Feminist Association

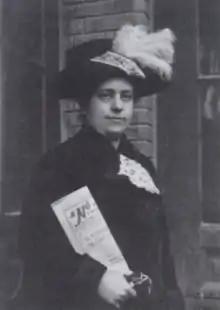
Vilma Glücklich holding the journal of Feministák Egyesülete, "A Nő—Feminista Folyóirat"

Glücklich was the acting managing director and practical adviser of the association, while Schwimmer, chaired the Political Committee and served as editor of the association journals. The goals of the organization were to address the socio-economic and political inequalities which affected women. They had strong ties and a friendly working relationship with Mariska Gárdos, who headed the Hungarian National Association of Women Workers While Women's Suffrage was one issue that the group strove to address, they were also concerned with equal pay, equal access to education, and civil and legal reforms to improve women's lives. FE also fought against the moral decay of society and child labor, providing lectures through a counseling program, "Select a Profession", which offered career guidance to young women. The program also provided educational materials to teach parenting skills which included lectures on sex education, children's health and education. In 1907, Irma Szirmai (also Szirmay) was placed in charge of the Mother and Child Protection Committee, which provided legal counseling, job placement services, stipends for day care, housing for refugees, and foster care placements. The organization founded two journals to educate women on issues and discuss feminist developments: "Women and Society" (1907-1913) and "Woman—A feminist journal" (1914-1927). Eugénia Miskolczy Meller, one of the founding members, who substituted for Schwimmer when she was abroad, eventually replaced Schwimmer on the Political Committee in 1914.